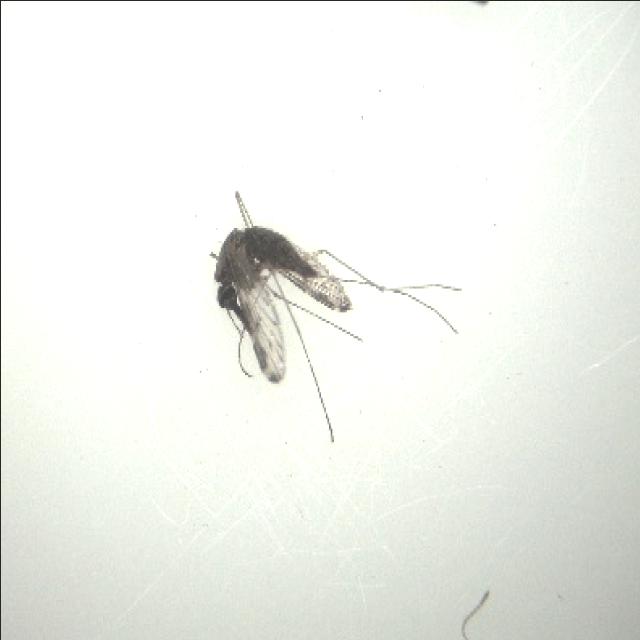
Species: anopheles_sinensis